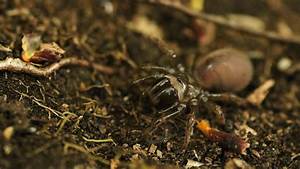
Label: spider